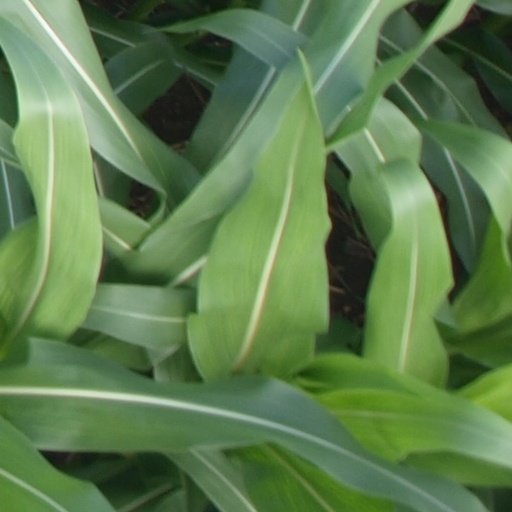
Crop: maize; corn